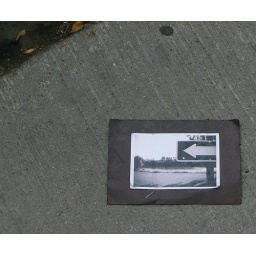
Found art - spotted lying on the sidewalk outside of The Lindsay Building in the Exchange District of Winnipeg